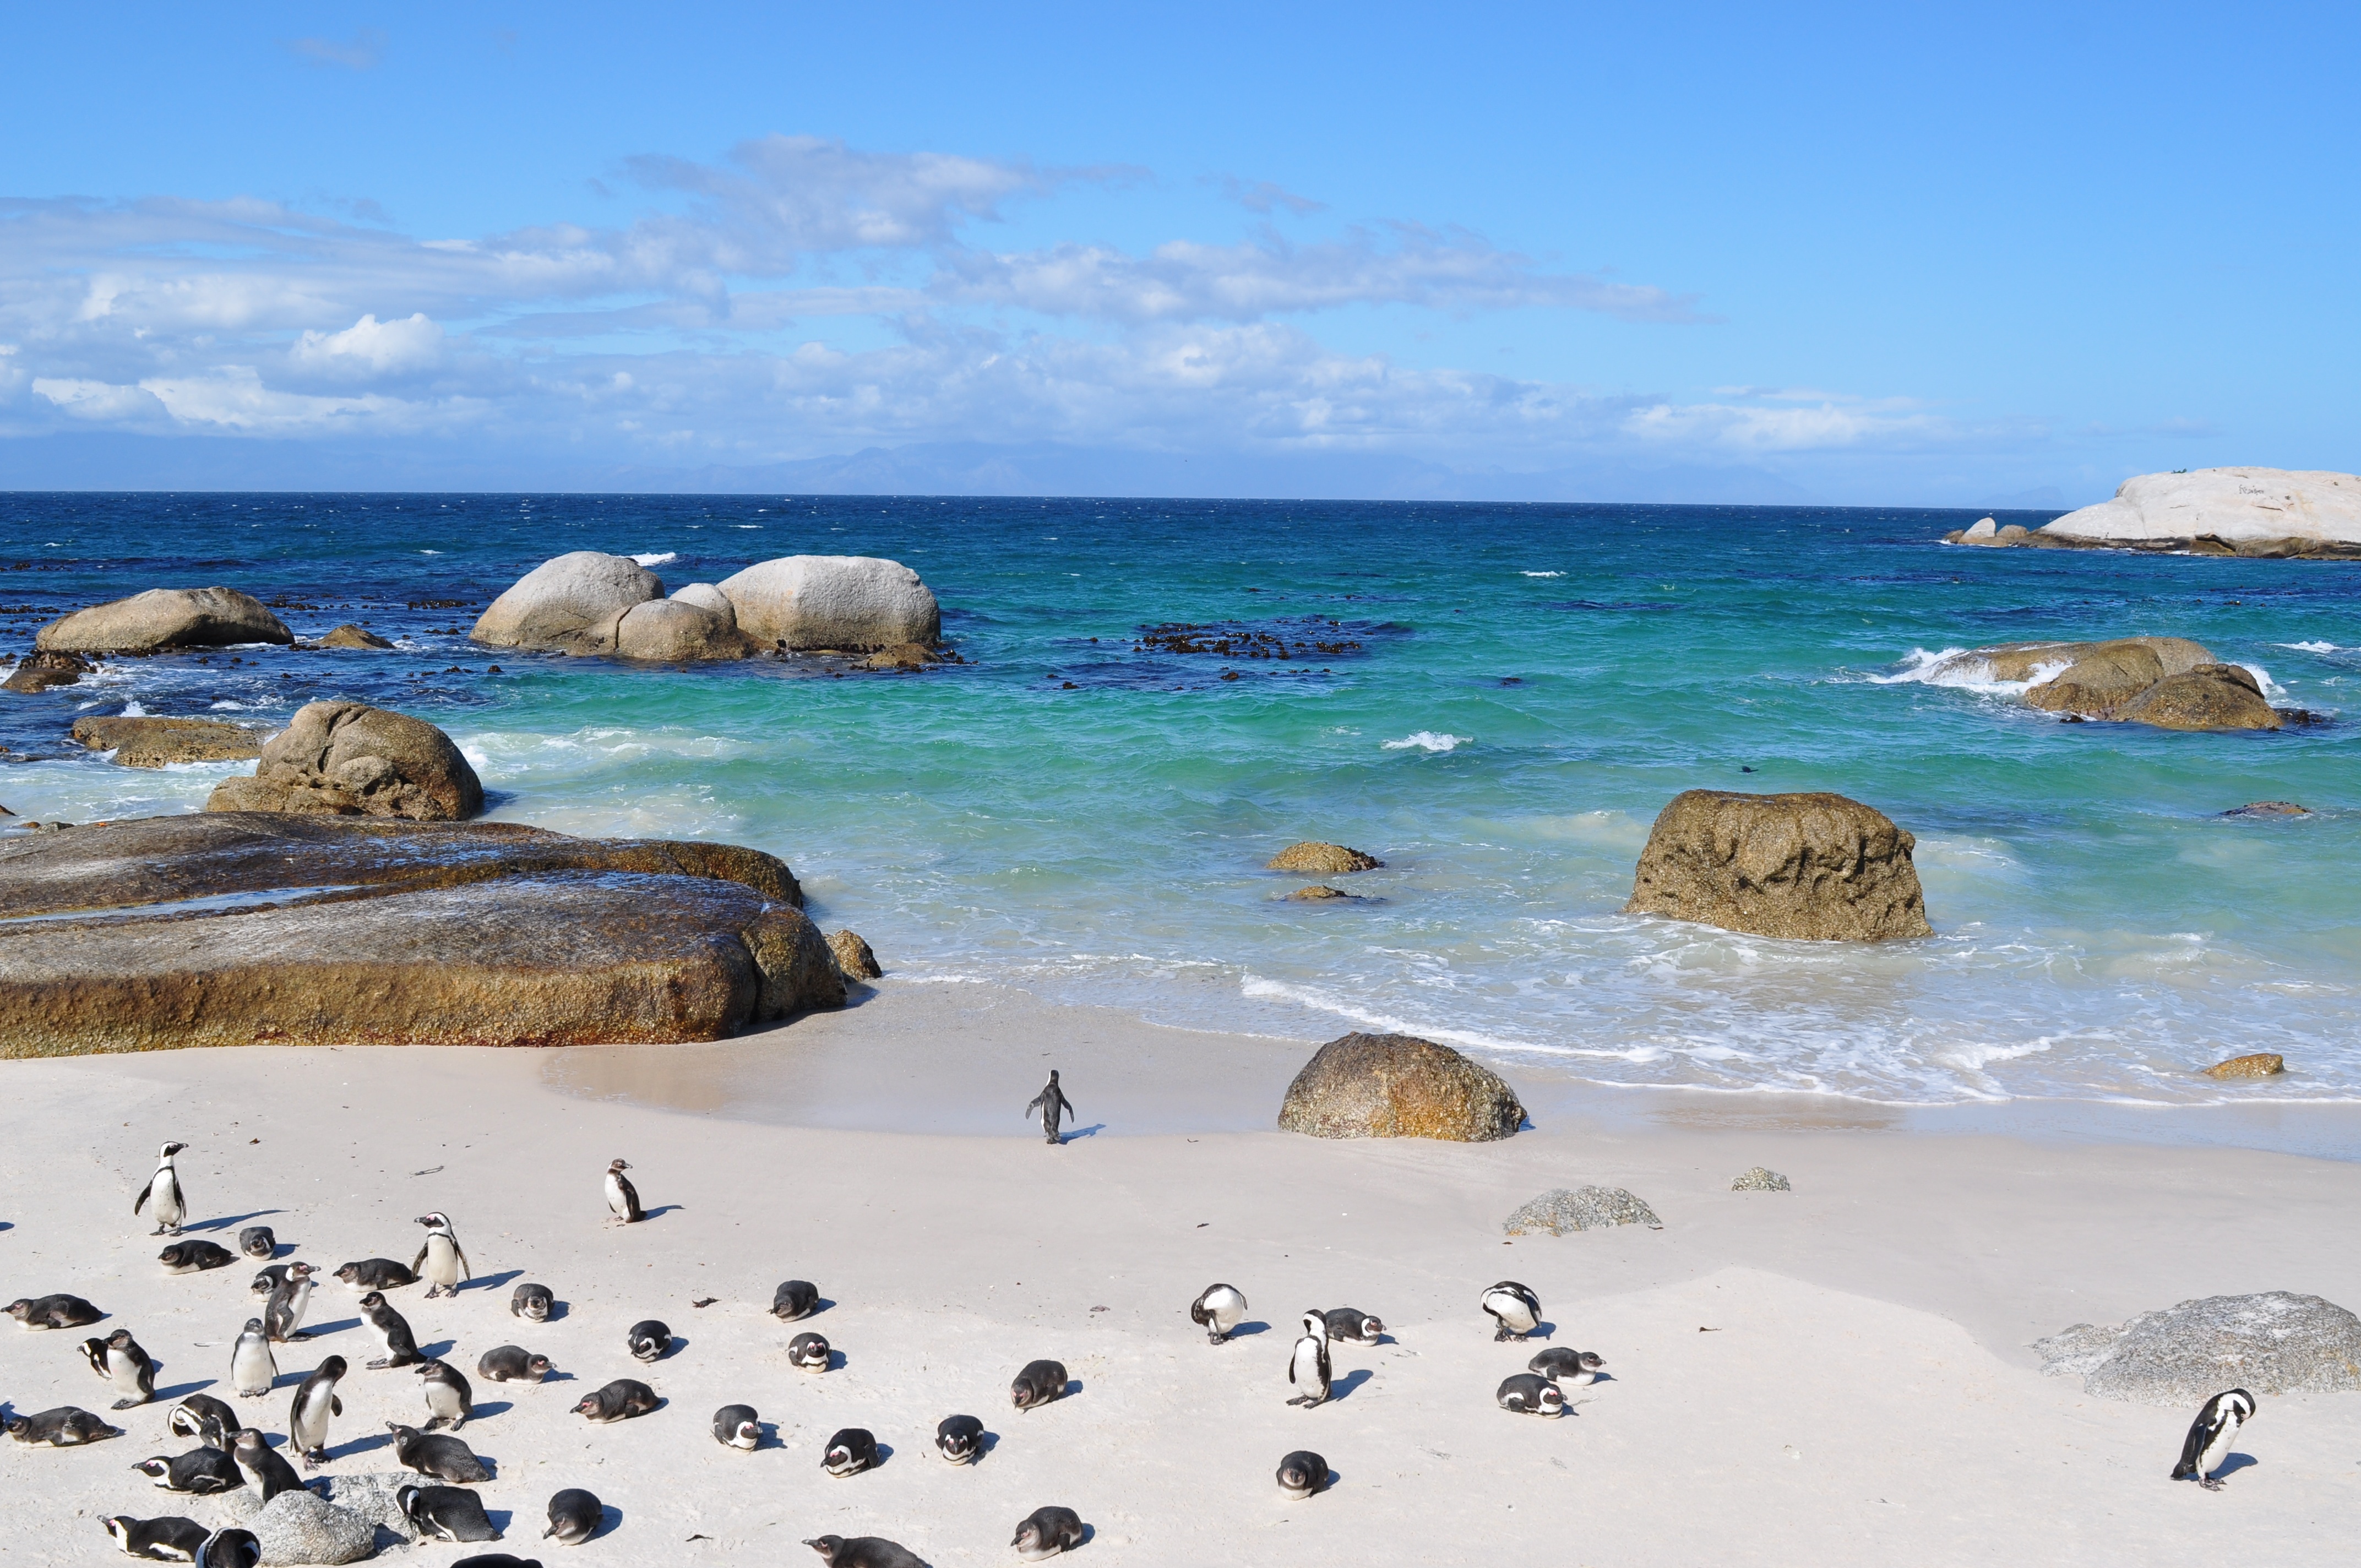
beach, sea, coast, sand, rock, ocean, shore, wave, bay, body of water, cape, wind wave